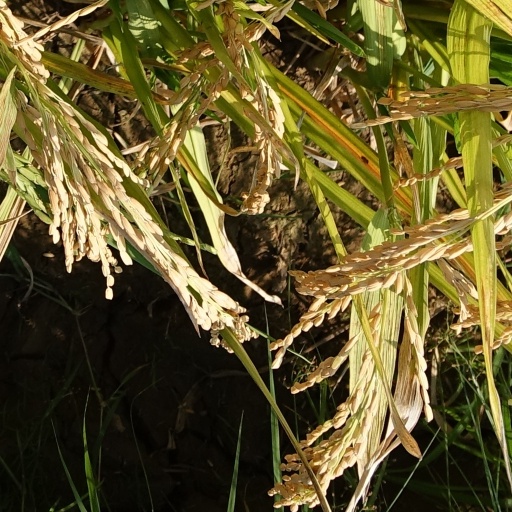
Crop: rice